ModelOps

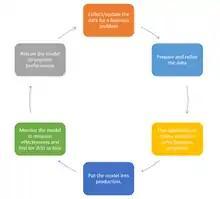
Illustrates the ModelOps cycle

A Forbes article promoted ModelOps: "As enterprises scale up their AI initiatives to become a true Enterprise AI organization, having full operationalized analytics capability puts ModelOps in the center, connecting both DataOps and DevOps."